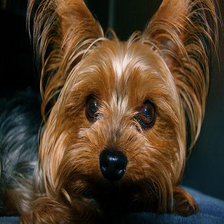
Species: dog
Breed: yorkshire terrier